Mission Chapel

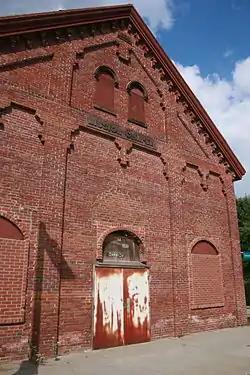

The Mission Chapel is an historic church in Worcester, Massachusetts. A rare example of the early Victorian Norman (or "Romanesque in panel") styling, it was built by Ichabod Washburn in 1854, and is one of the city's oldest church buildings. The exterior side walls are divided into bays separated by piers which rise to a layer of corbelling, with a second layer of corbelling just below the eave. The main facade is divided into three bays, with arched windows in the gable. The Evangelical City Missionary Society, for whom the chapel was built, was established by a group of local Protestant congregations as a missionary site for serving the city's poor and needy. The building was rented out for commercial purposes during the mid-20th century, but has otherwise been used for religious and missionary purposes.